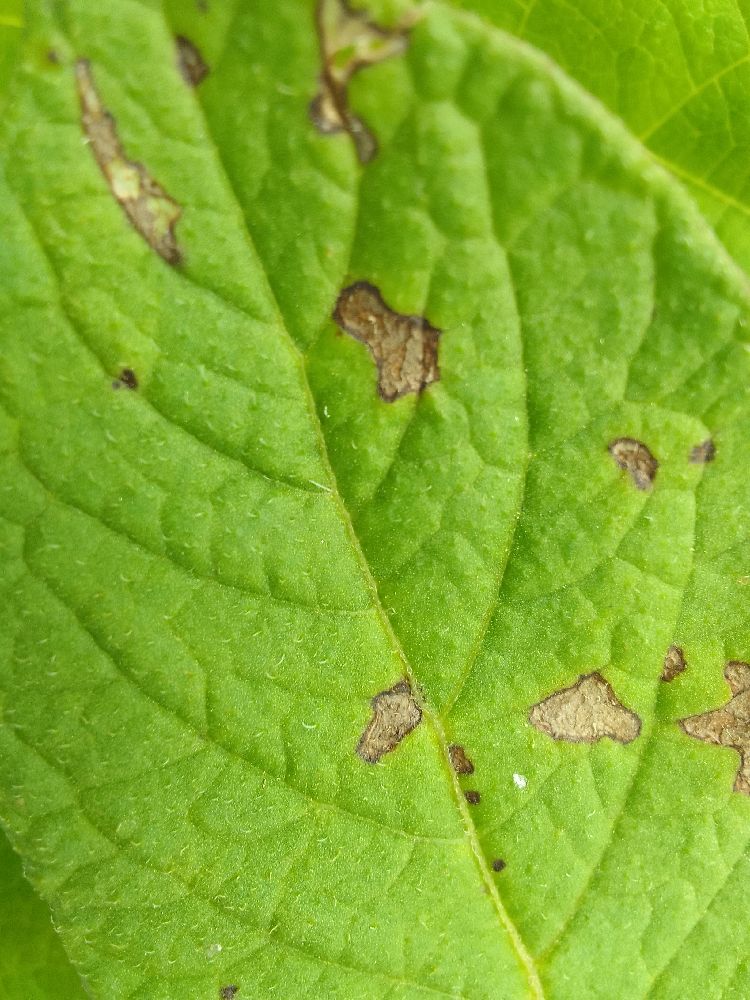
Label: Early blight